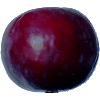
Label: Plum 2